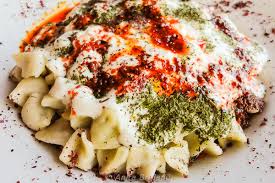
Yemek: manti